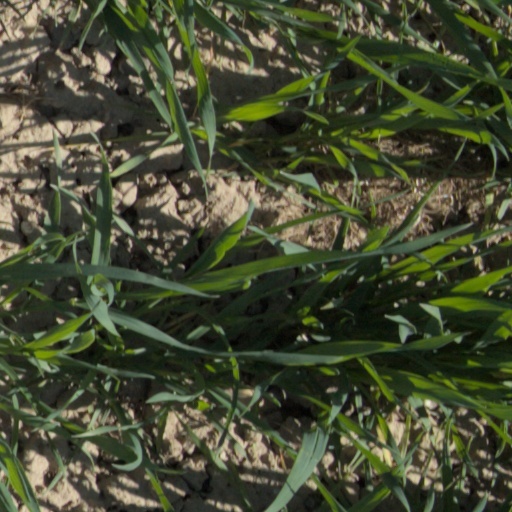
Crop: wheat